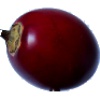
Label: Tamarillo 1